Wyndham's Theatre

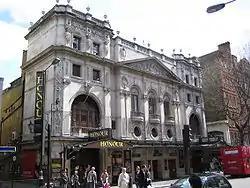
"Honour", starring Diana Rigg, at Wyndham's in 2006

Wyndham's Theatre is a West End theatre, one of two opened by actor/manager Charles Wyndham (the other is the Criterion Theatre). Located on Charing Cross Road in the City of Westminster, it was designed c. 1898 by W. G. R. Sprague, the architect of six other London theatres between then and 1916. It was designed to seat 759 patrons on three levels; later refurbishment increased this to four seating levels. The theatre was Grade II* listed by English Heritage in September 1960.